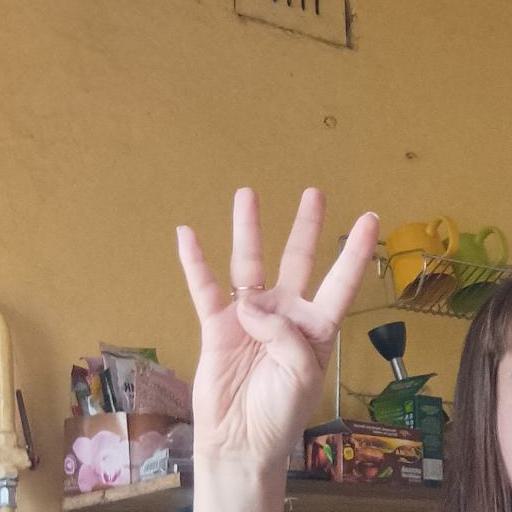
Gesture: four